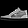
Label: Sneaker